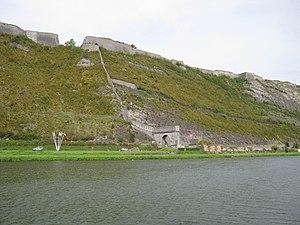
Givet est une commune française située dans le département des Ardennes en région Grand Est.
La réserve naturelle nationale de la pointe de Givet est une réserve naturelle nationale de la région Grand Est.
Les fortifications de Givet sont des fortifications situées à Givet, en France.